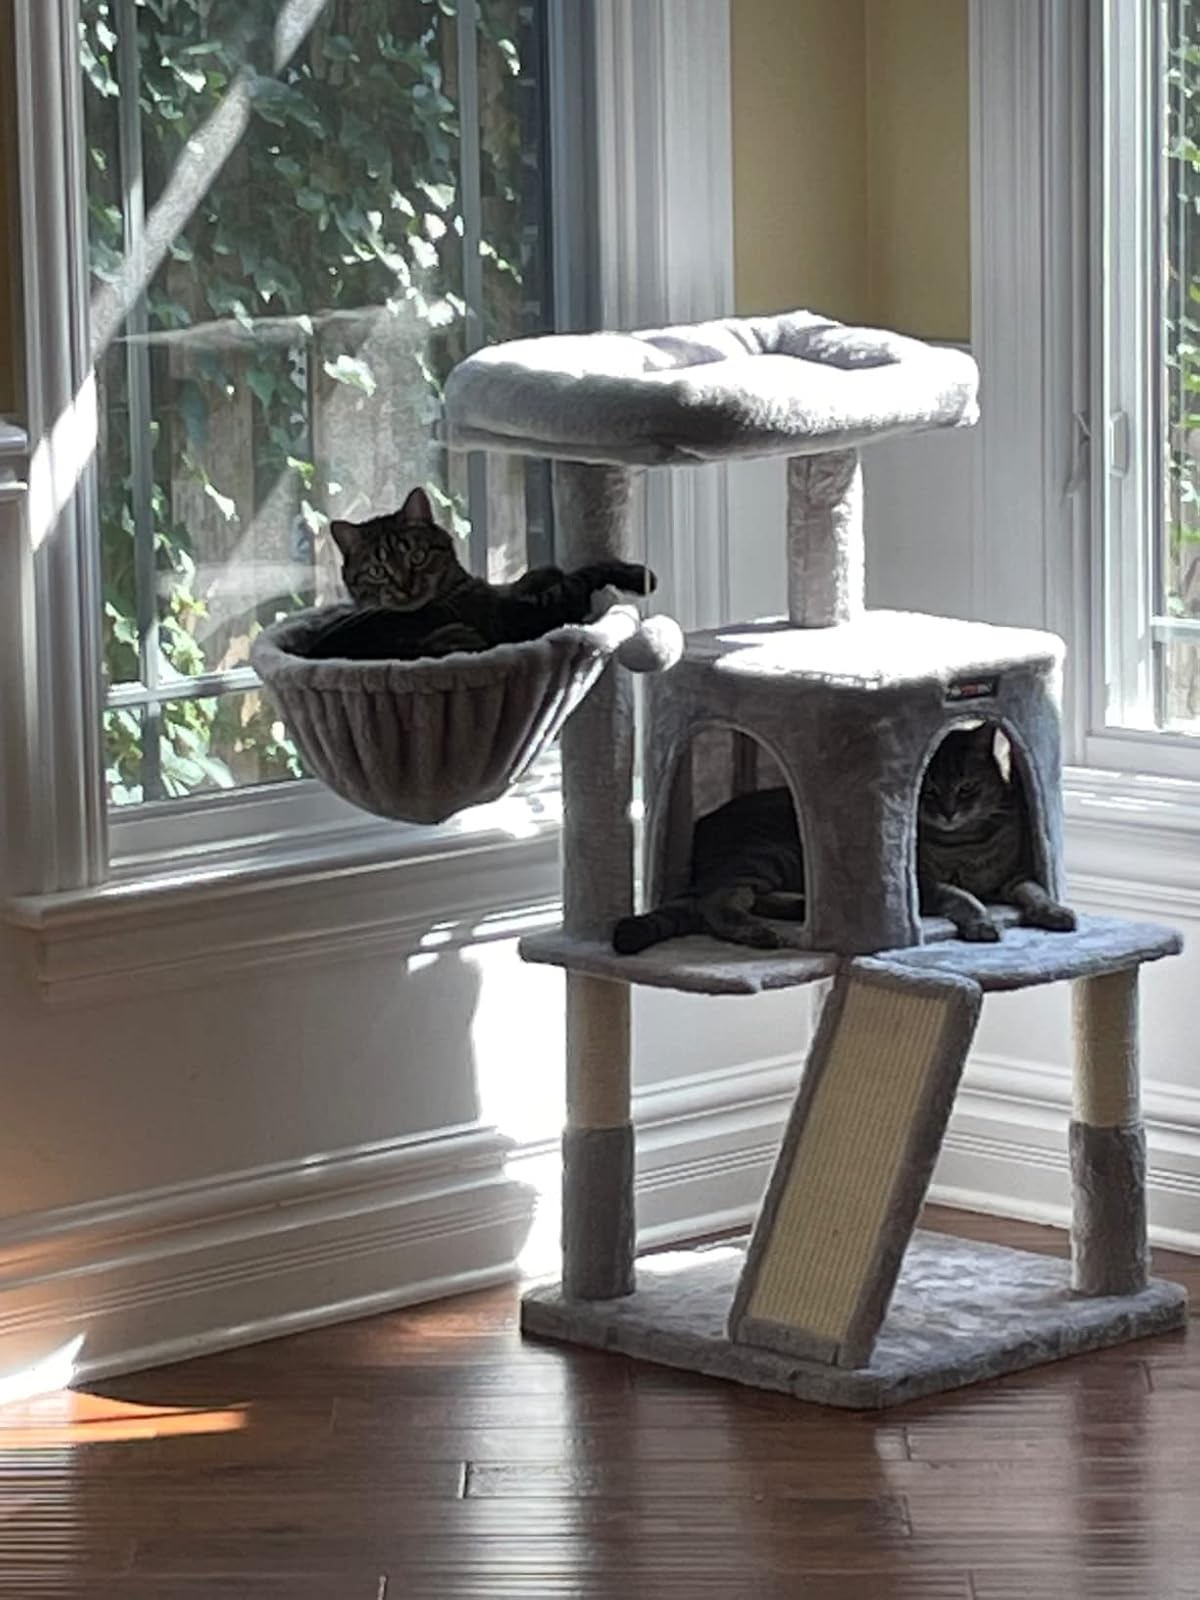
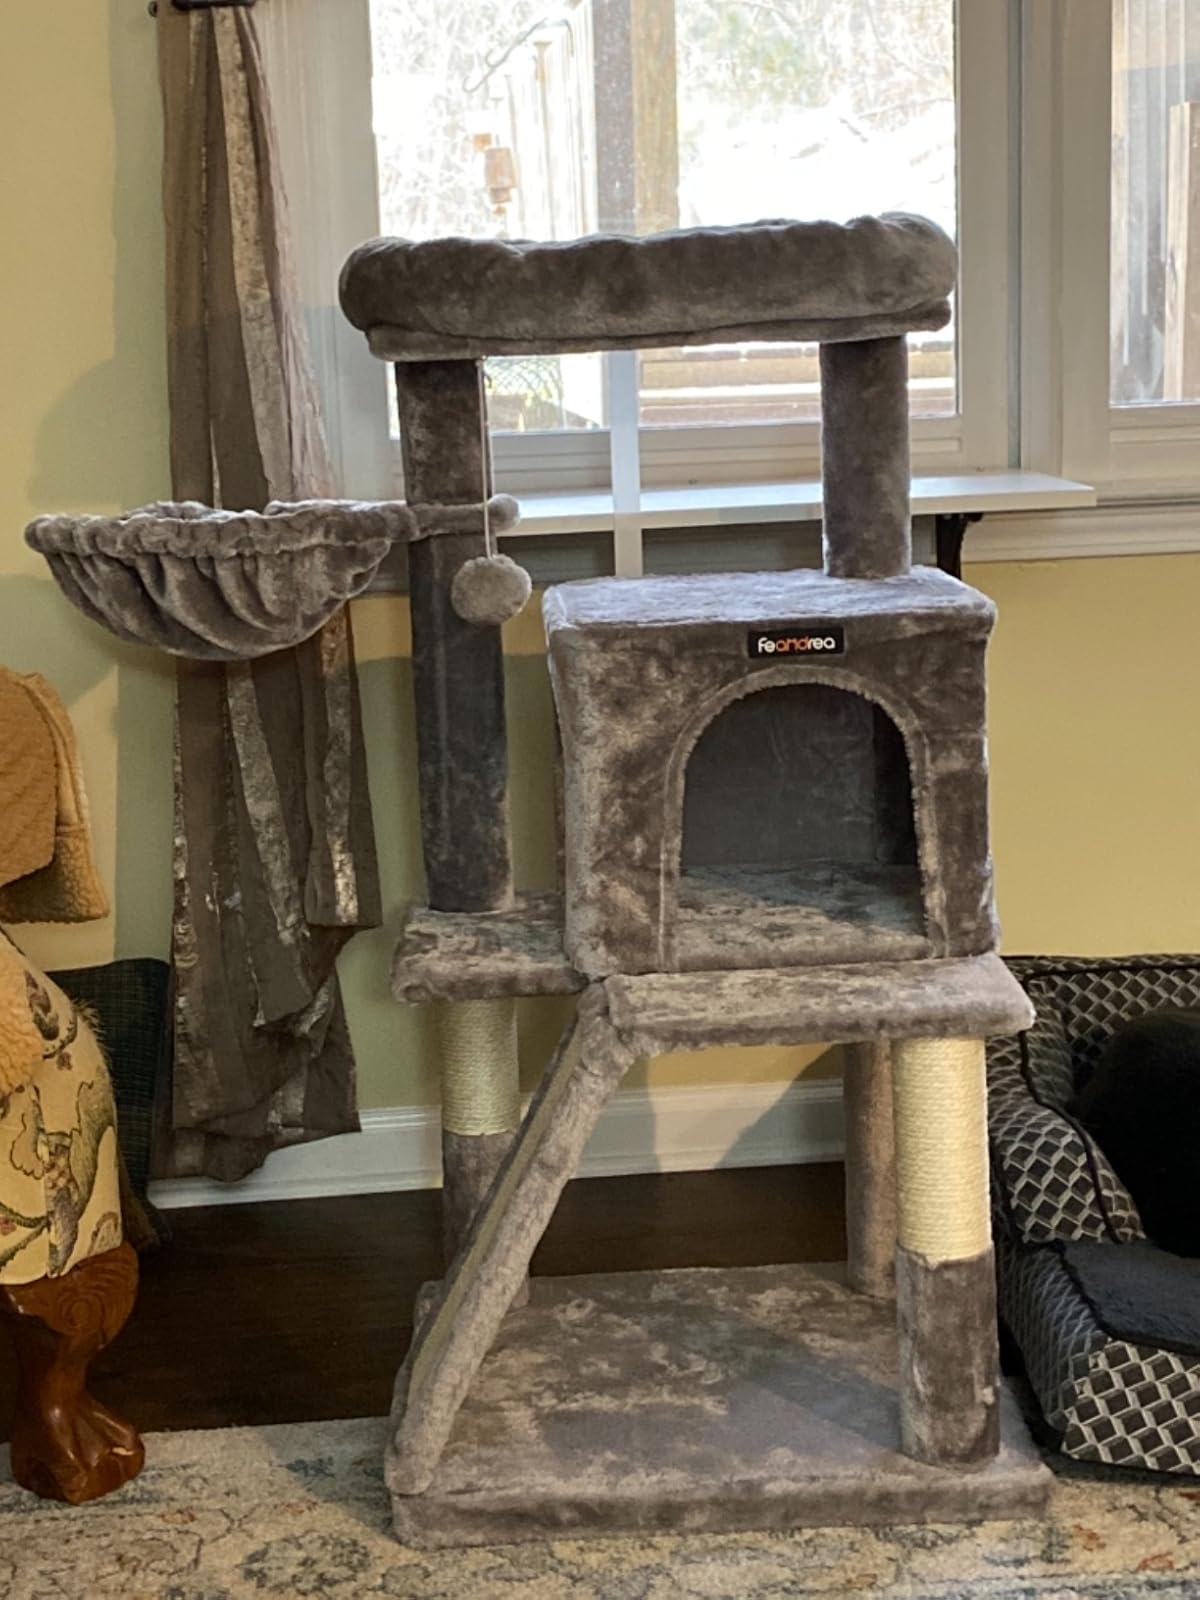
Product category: items_cat tree
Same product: yes